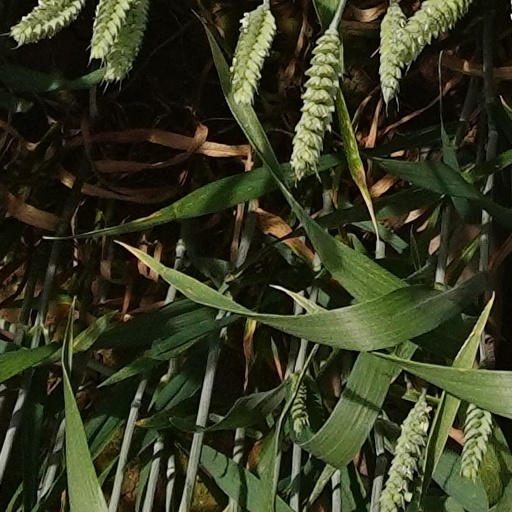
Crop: wheat